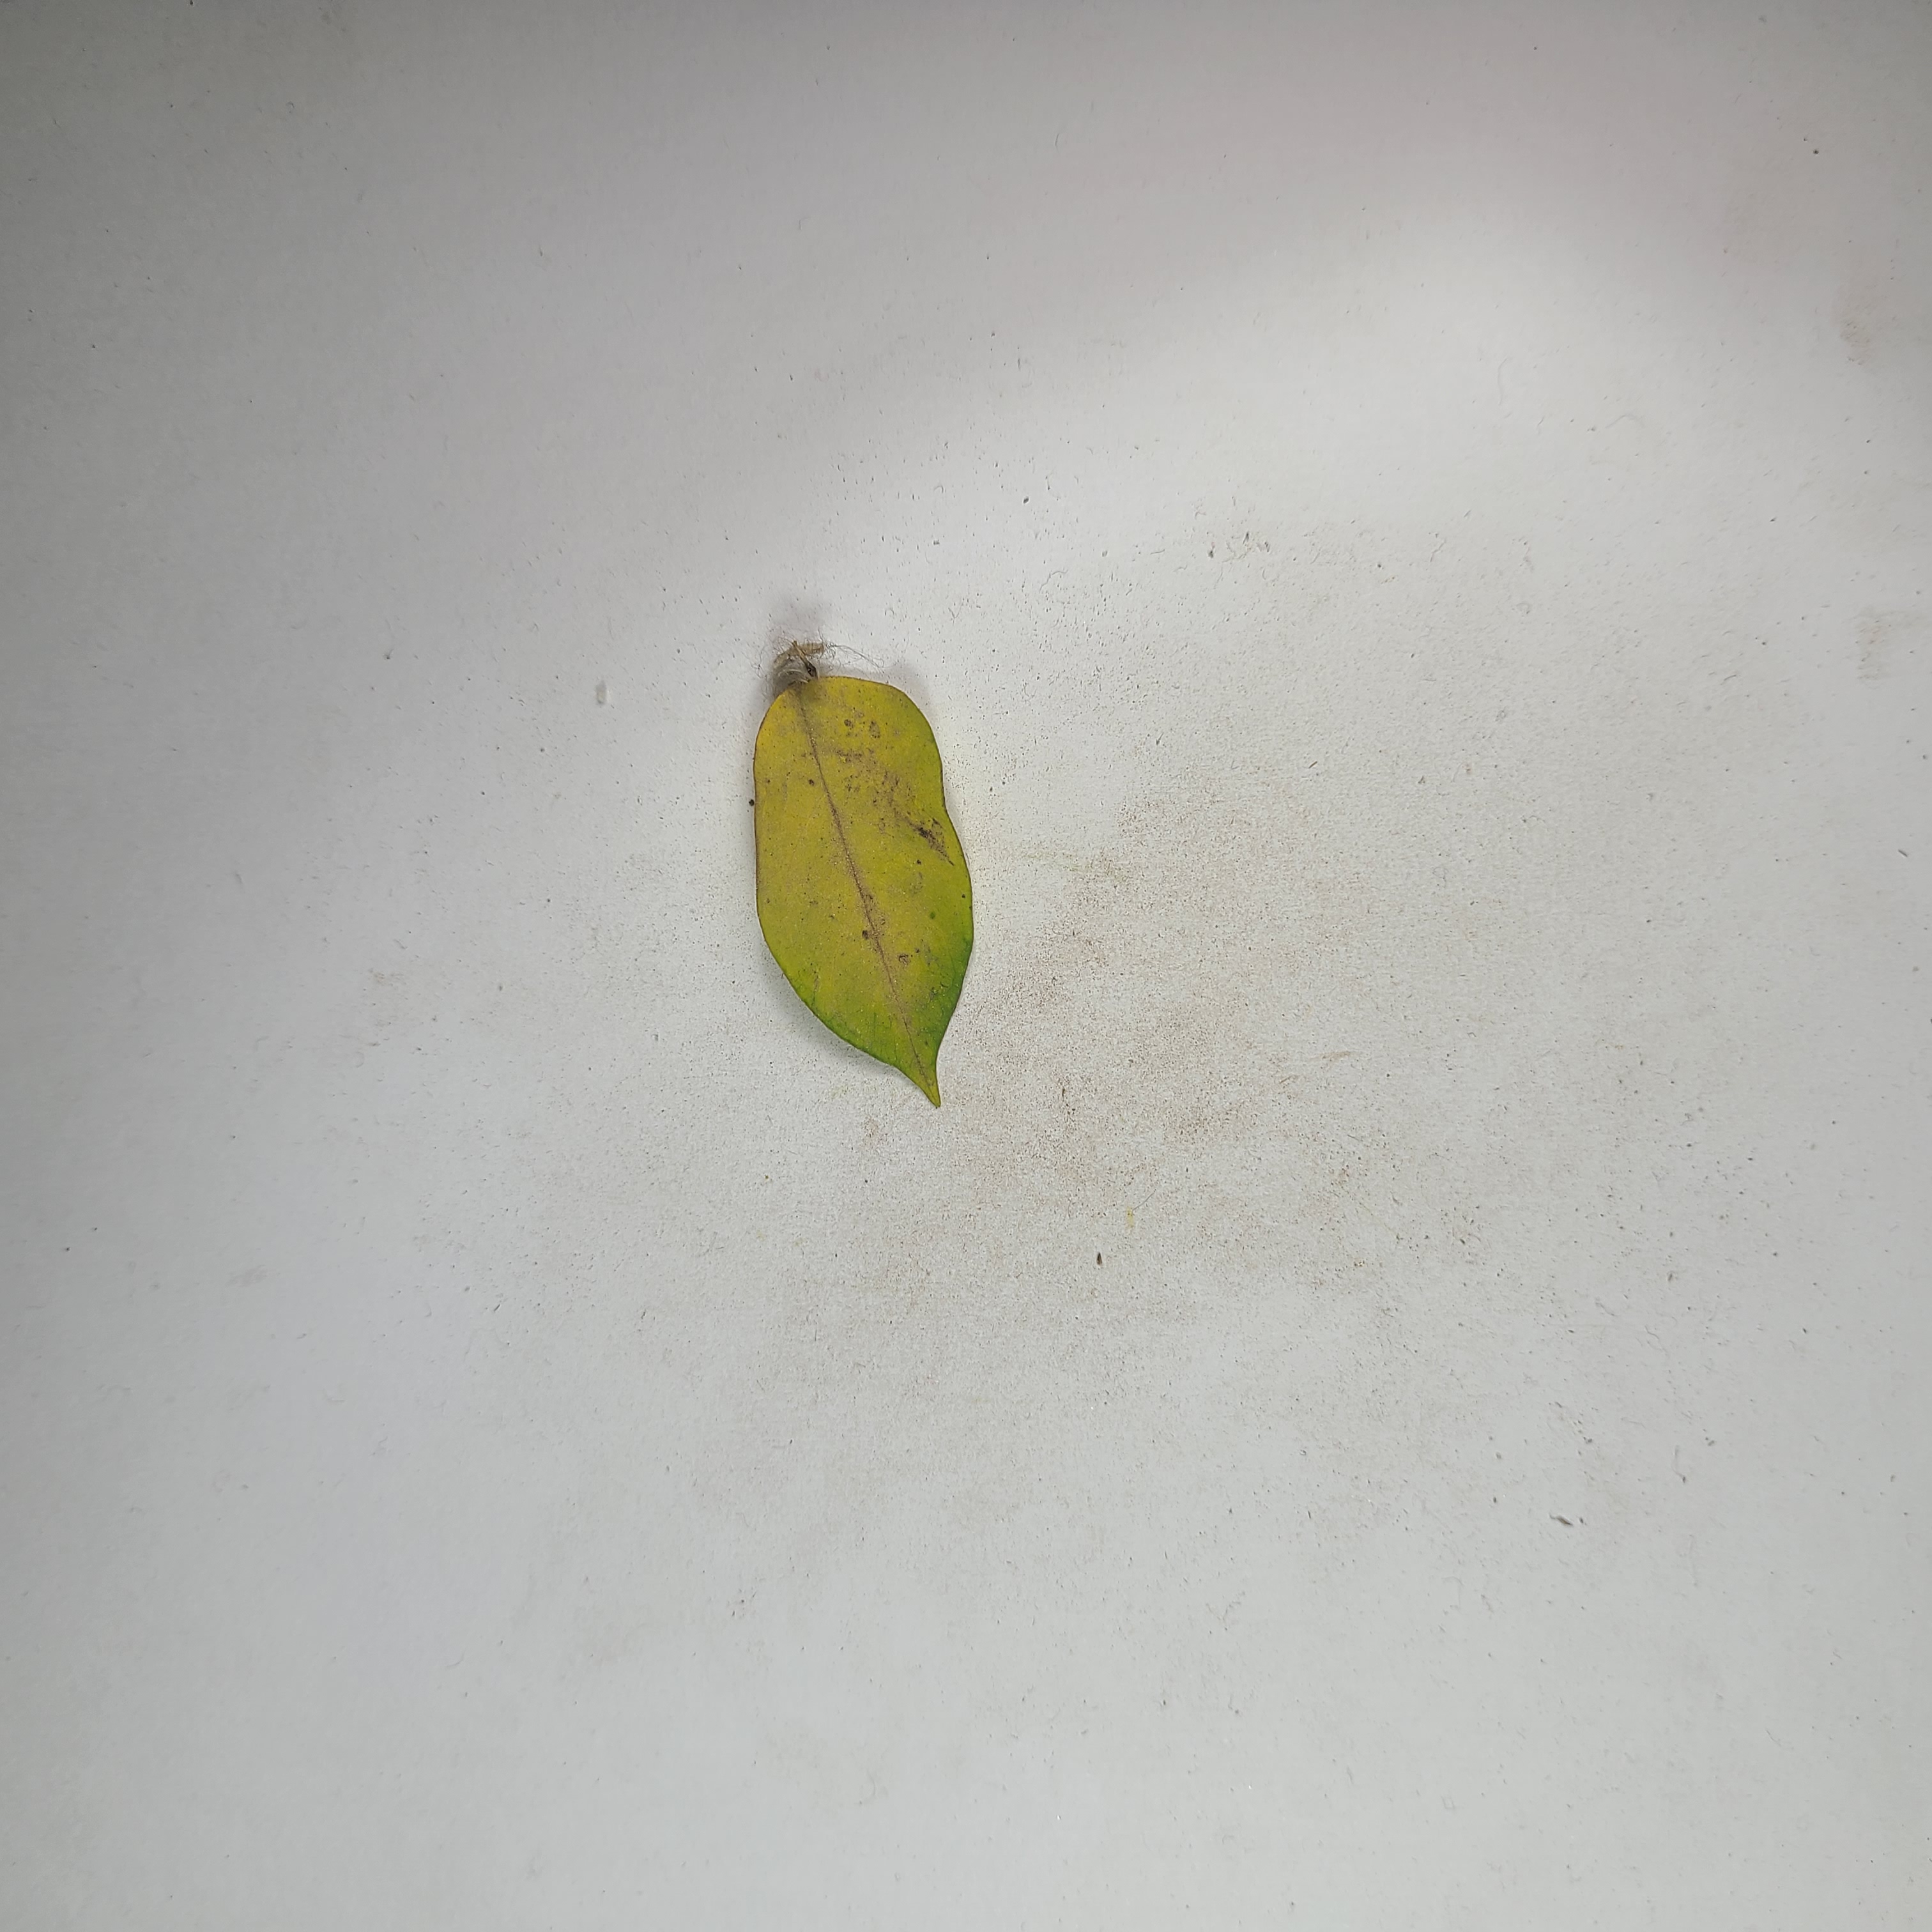
Label: Yellow Leaves